Burton Store

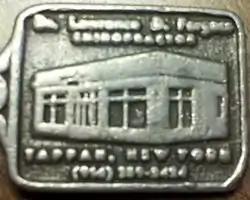
Keychain bearing stylized image of the Burton Store

The Burton Store is a historic building in Tappan, New York, located within the bounds of the Tappan Historic District. Once functioning as Tappan's general store, it has been occupied since 1985 by chiropractor Lawrence Forgacs' Tappan Professional Center. The Burton Store is one of two buildings in the district constructed in the Colonial Revival style, the other being the nearby Borcher's Stable, located at 2 Oak Tree Road just beyond The Old 76 House. This was the last building phase during the period of significance in the early twentieth century as recognized by the Tappan Historic District. It is located adjacent to The Old 76 House and across the street from The Manse Barn. The Burton Store is described by Alicia A. Jettner in the National Register of Historic Places as follows: